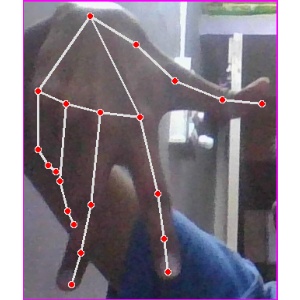
अक्षर: ग